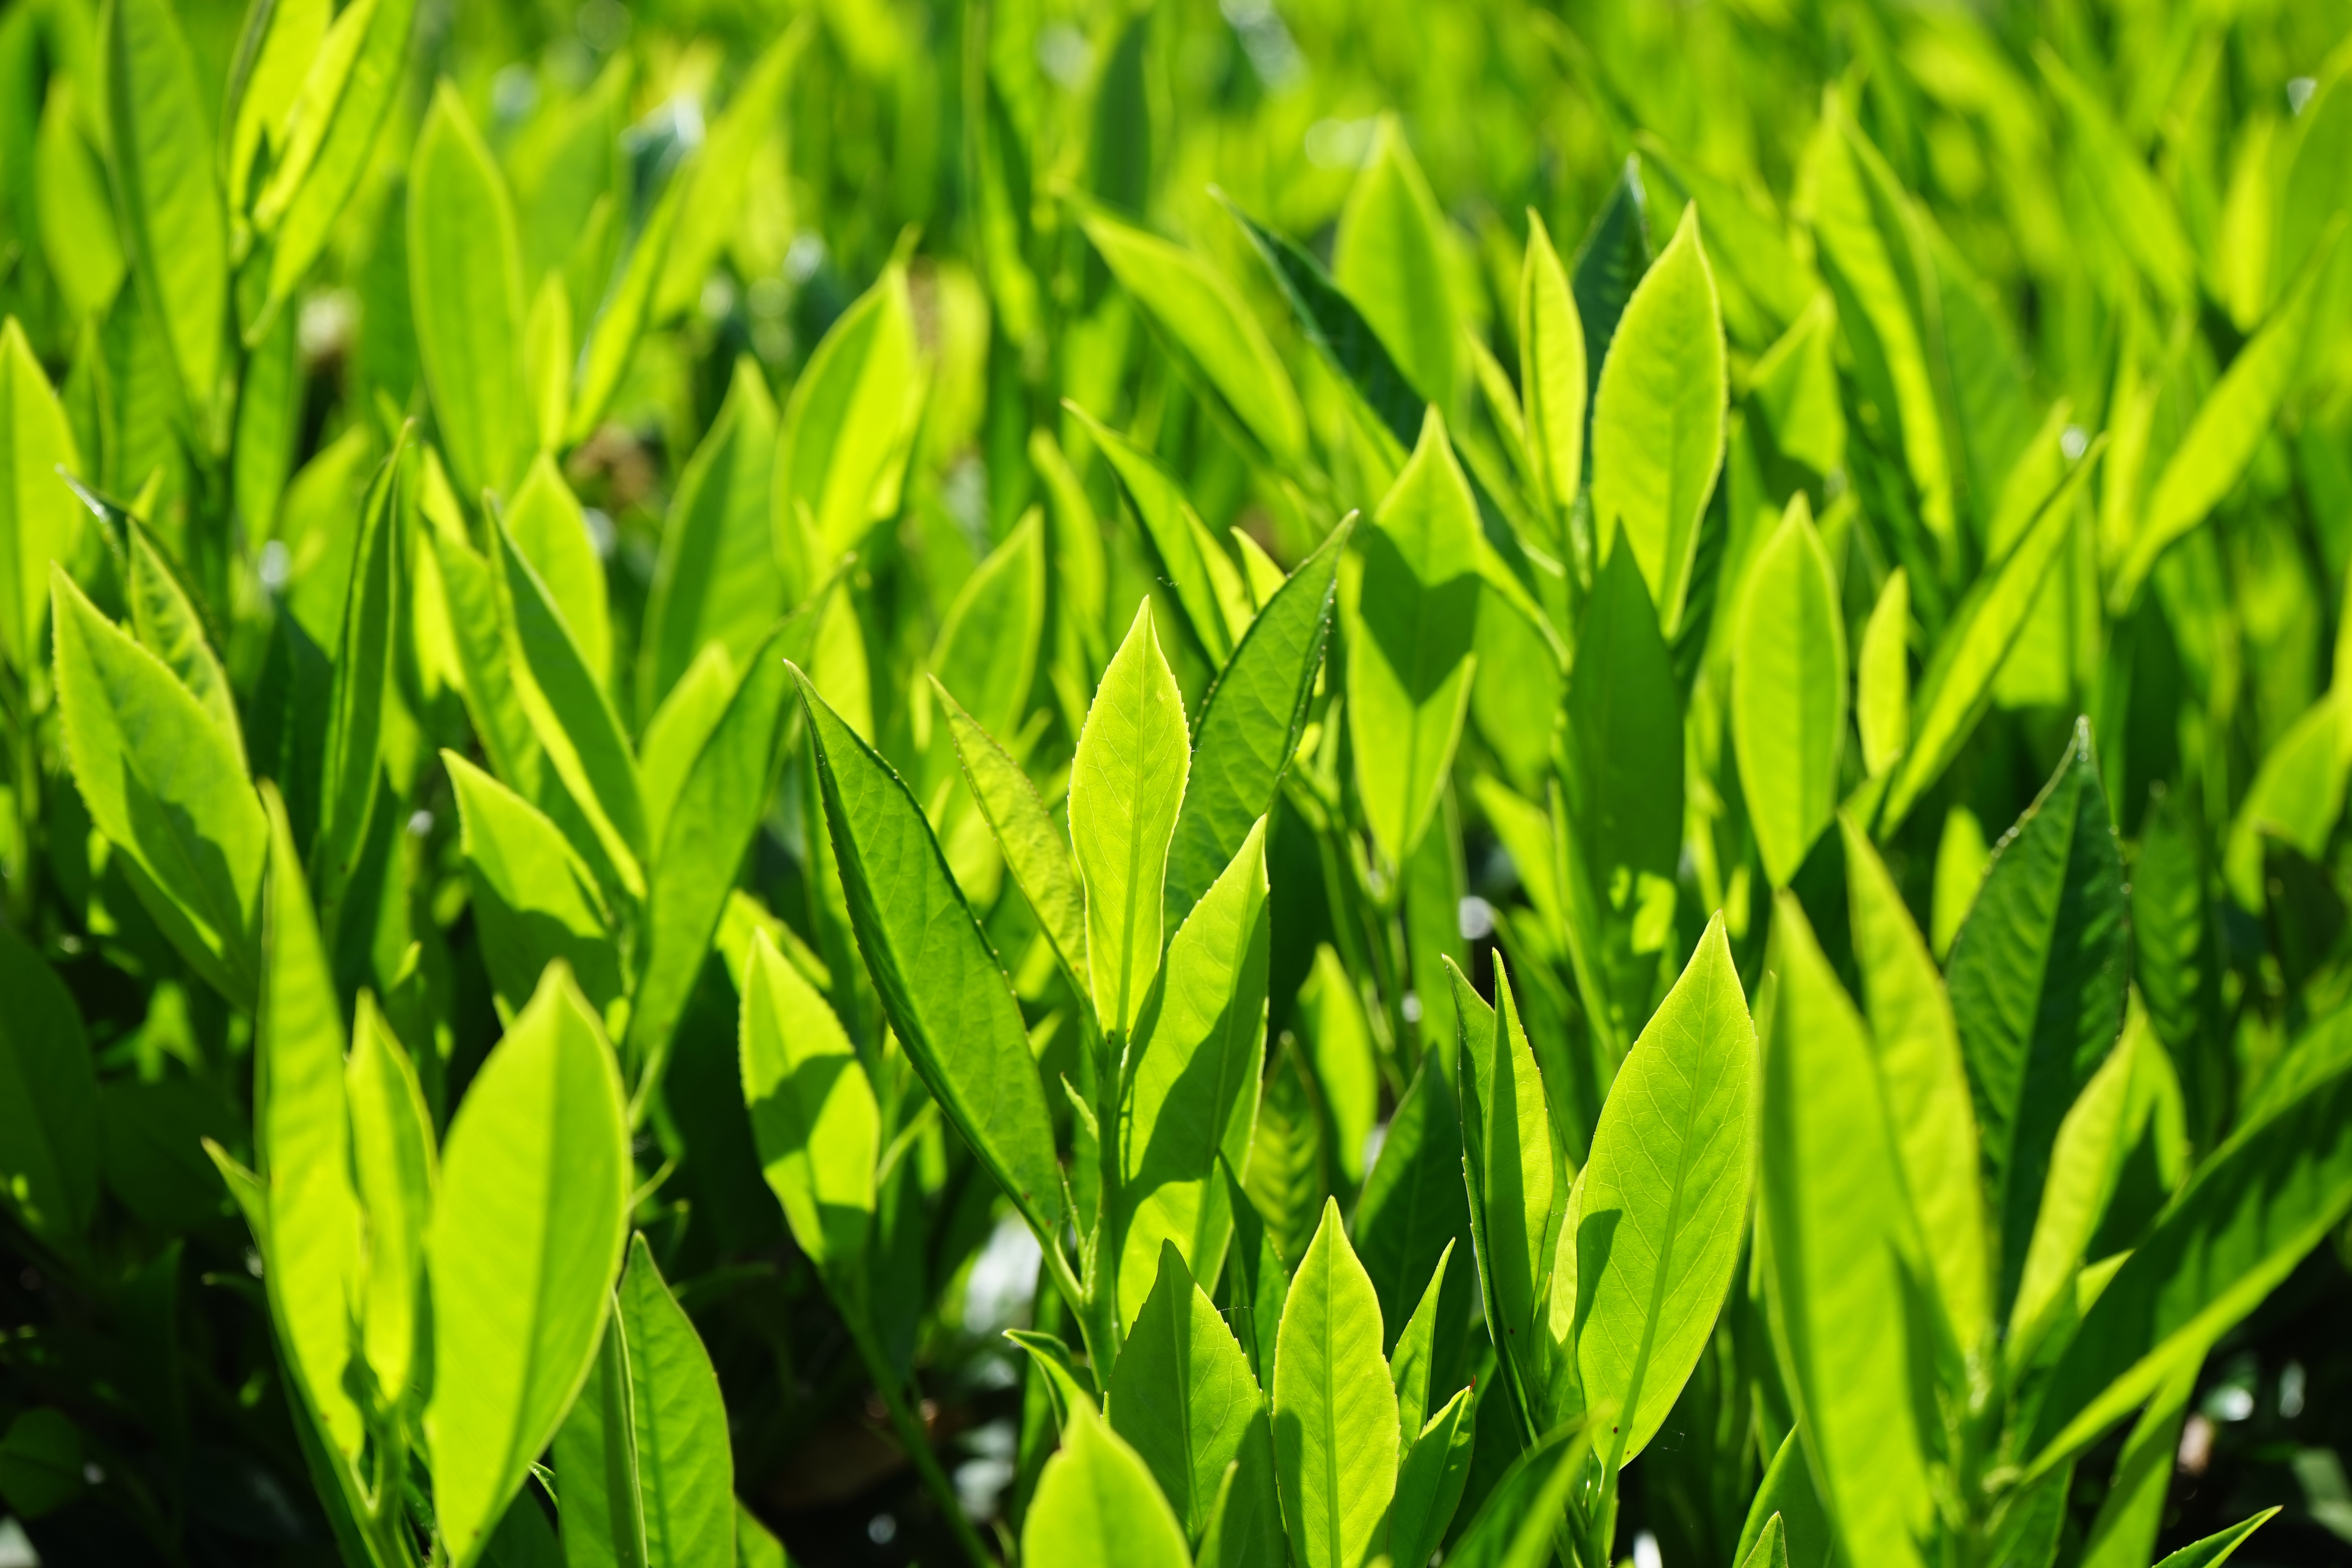
grass, plant, field, lawn, meadow, sunlight, leaf, flower, bush, green, crop, leaves, bright, ornamental shrub, light green, back light, ornamental plant, shades of green, rose greenhouse, bayberry, rosaceae, grass family, plant stem, prunus laurocerasus, laurocerasus officinalis, laurus